III Cavalry Corps (Grande Armée)

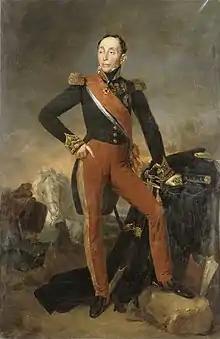
Emmanuel de Grouchy

III Cavalry Corps: General of Division Emmanuel de Grouchy